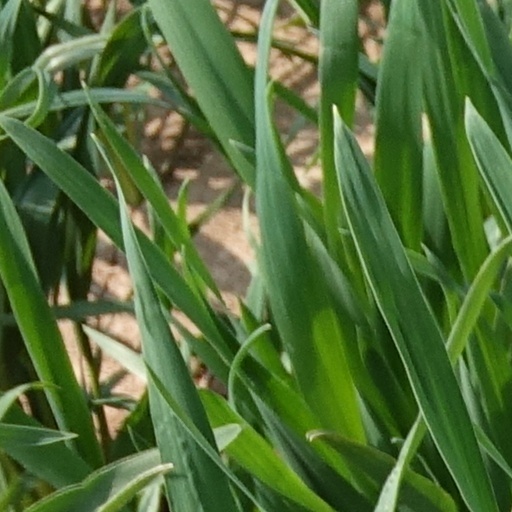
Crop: wheat